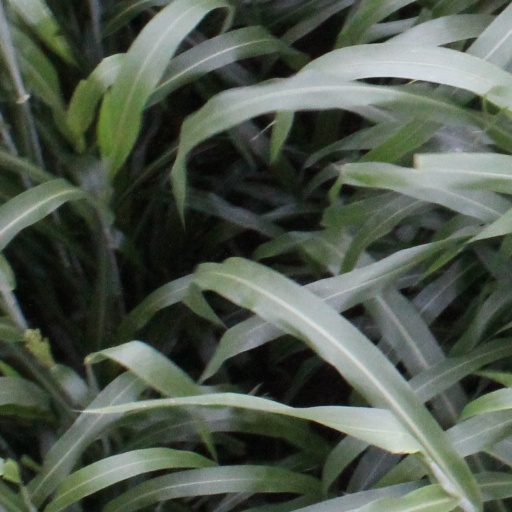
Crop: sorghum